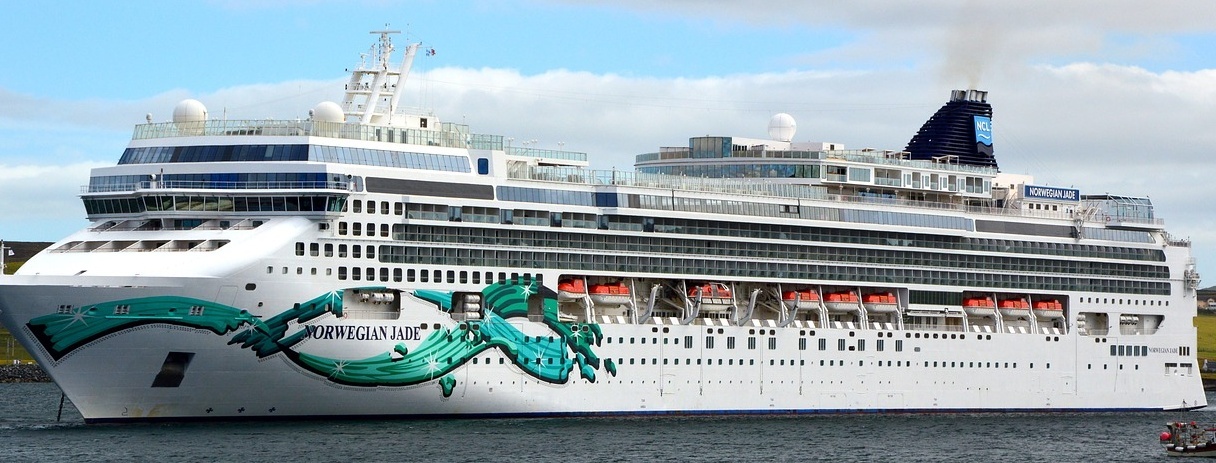
Vehicle type: Ships